Calvo Building

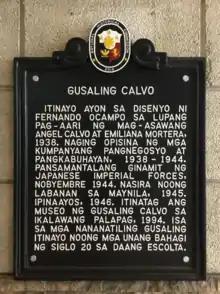
Historical marker by the NHCP

A historical marker was installed by the National Historical Commission of the Philippines on August 14, 2018.